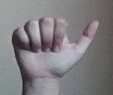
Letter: dhad